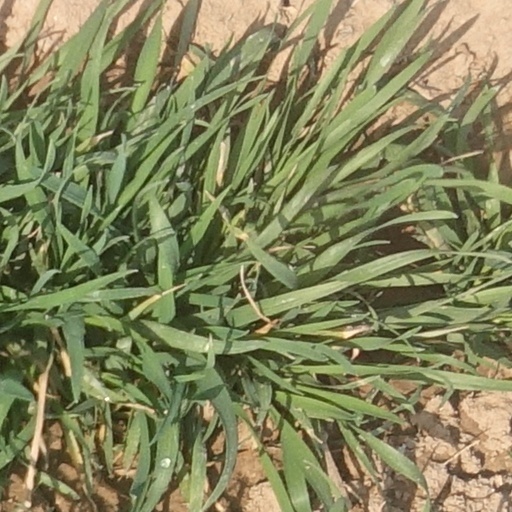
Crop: wheat